Tellef Inge Mørland

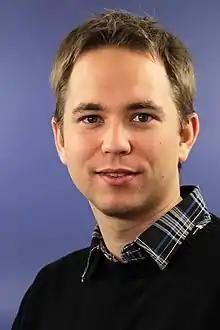
Mørland in November 2011

He was elected representative to the Storting for the period 2017–2021 for the Labour Party, representing the constituency of Aust-Agder.